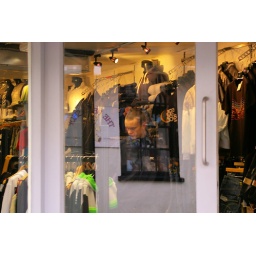
A teenager in the calm of a clothes store with the window from across the street reflected in the glass door.